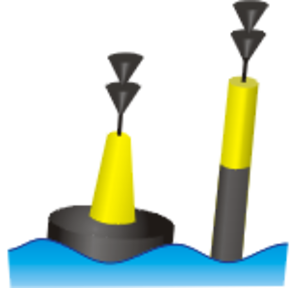
Dans le domaine maritime, le balisage désigne l'ensemble des marques ou balises fixes ou flottantes placées en mer ou à terre qui indiquent aux navires les dangers et le tracé des chenaux d'accès aux ports et abris.
Le Grégan est un récif du golfe du Morbihan appartenant au domaine maritime.